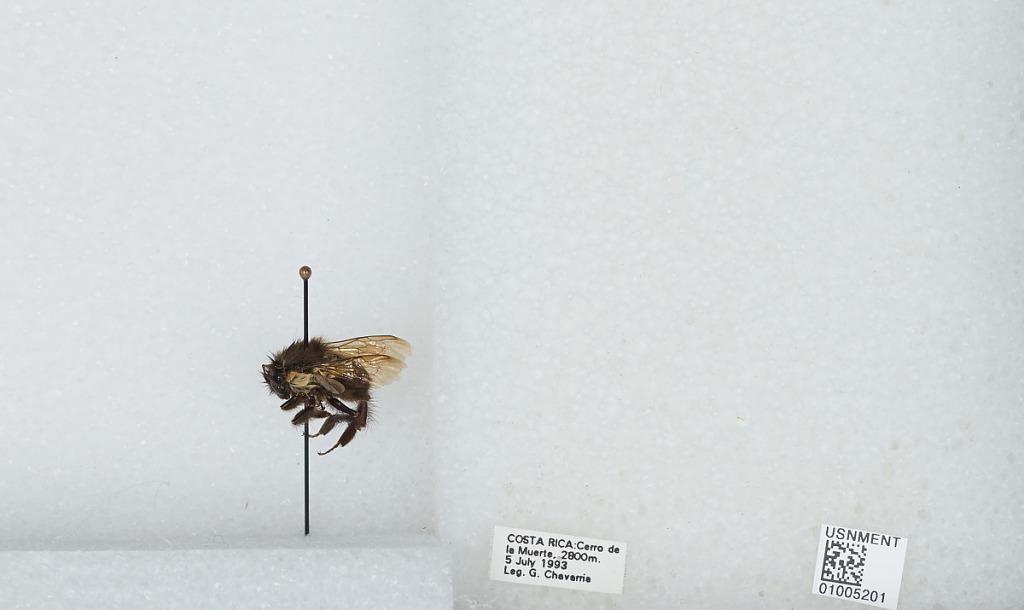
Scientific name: Bombus (Pyrobombus) ephippiatus (Say)
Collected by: G. Chavarria
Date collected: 1993-7-5
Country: Costa Rica
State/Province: San Jose
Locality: Cerro de la Muerte
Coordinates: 9.5583, -83.7239